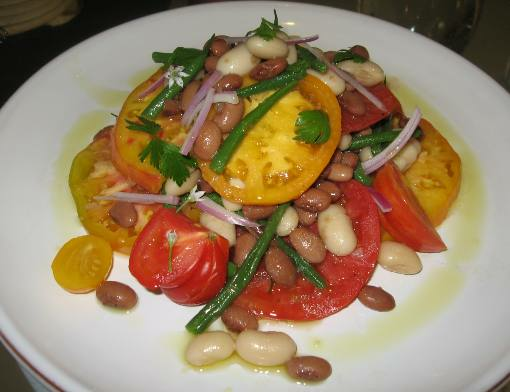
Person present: No